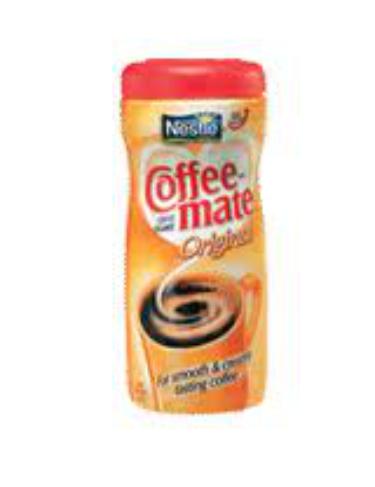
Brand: Coffee-Mate
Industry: Food